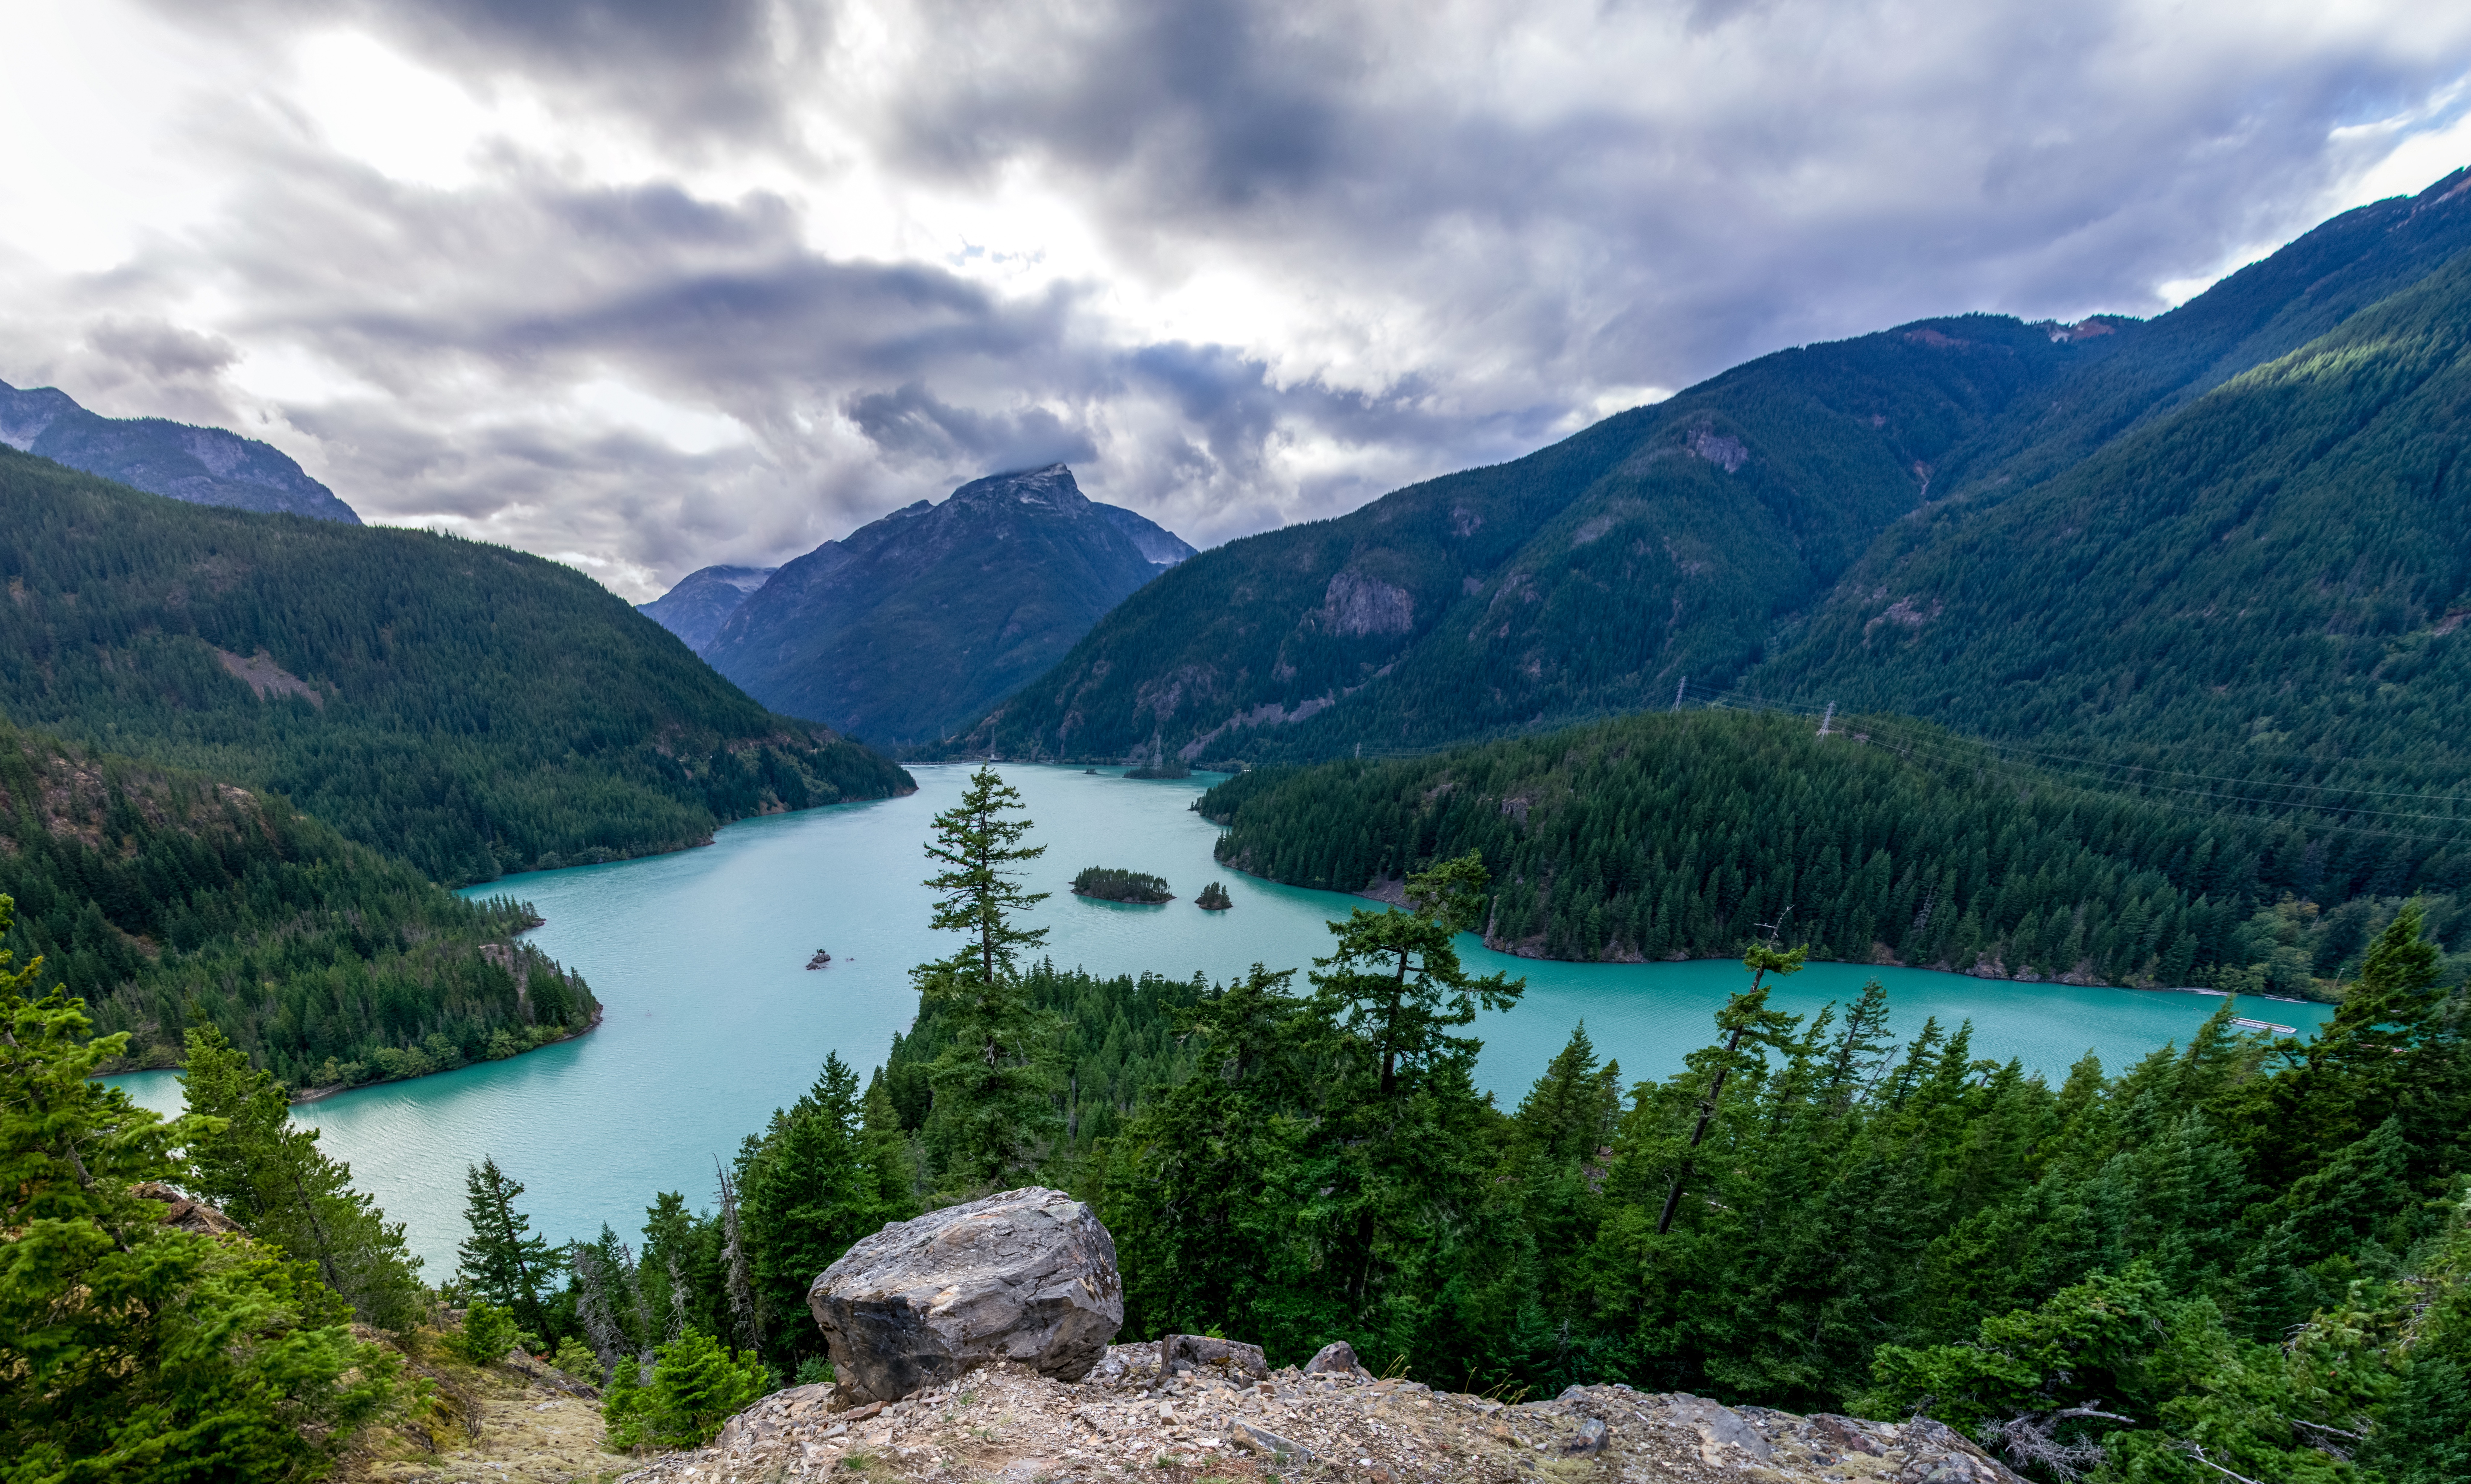
landscape, nature, forest, wilderness, walking, mountain, lake, river, valley, mountain range, pine, fjord, reservoir, highland, ridge, trees, mountains, alps, plateau, fell, loch, landform, tarn, mountain pass, mountainous landforms, glacial landform